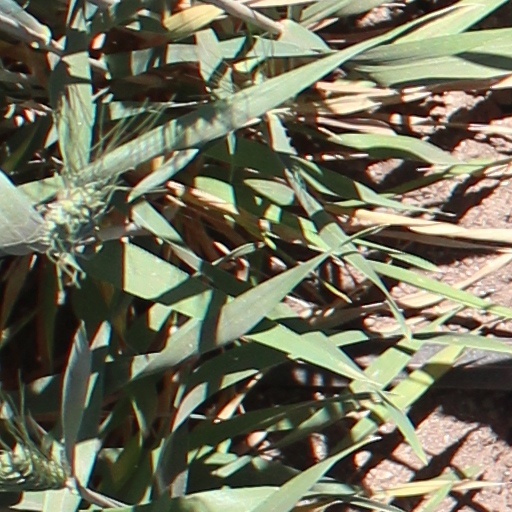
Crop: wheat